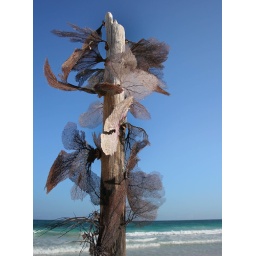
While walking along the beach in Tulum, I encountered this pole decorated with Sea Fans like a sculpture.